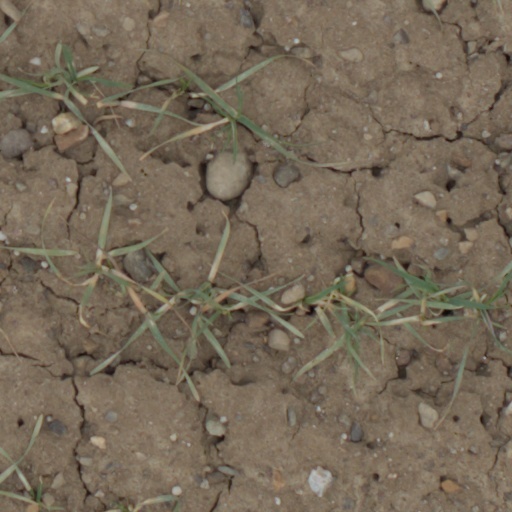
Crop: wheat